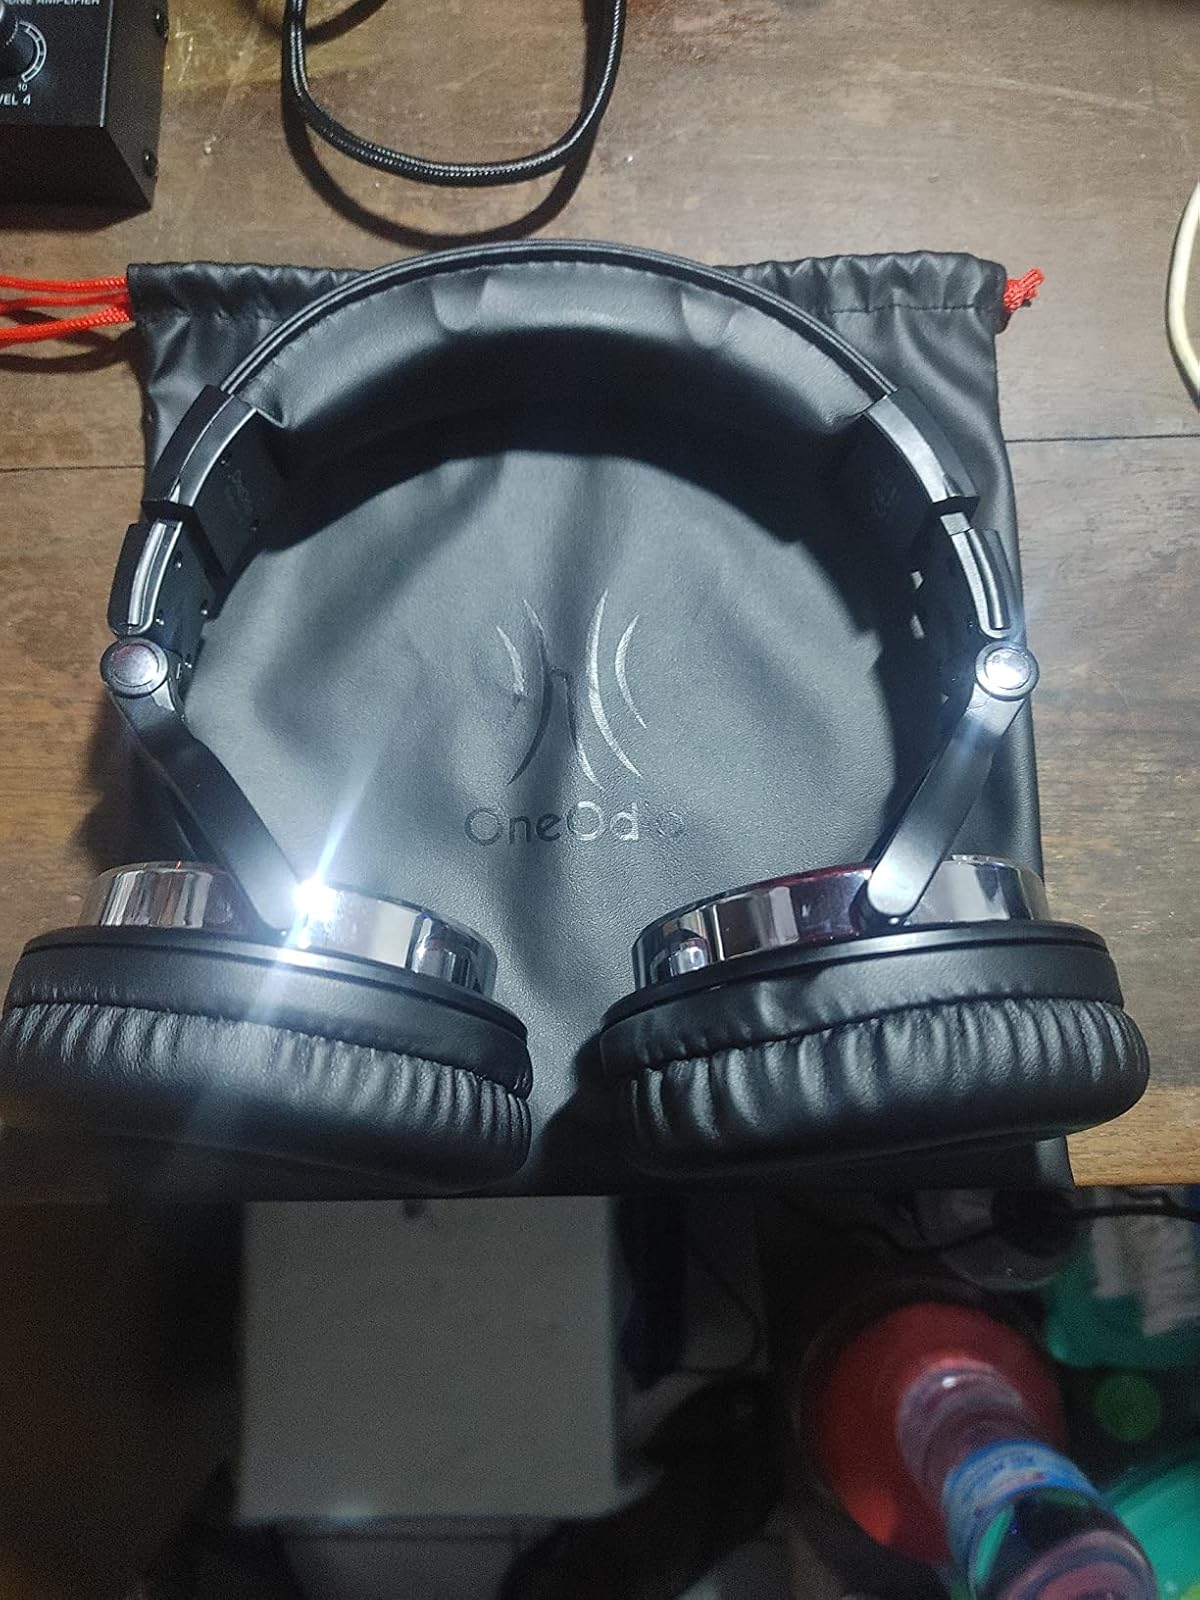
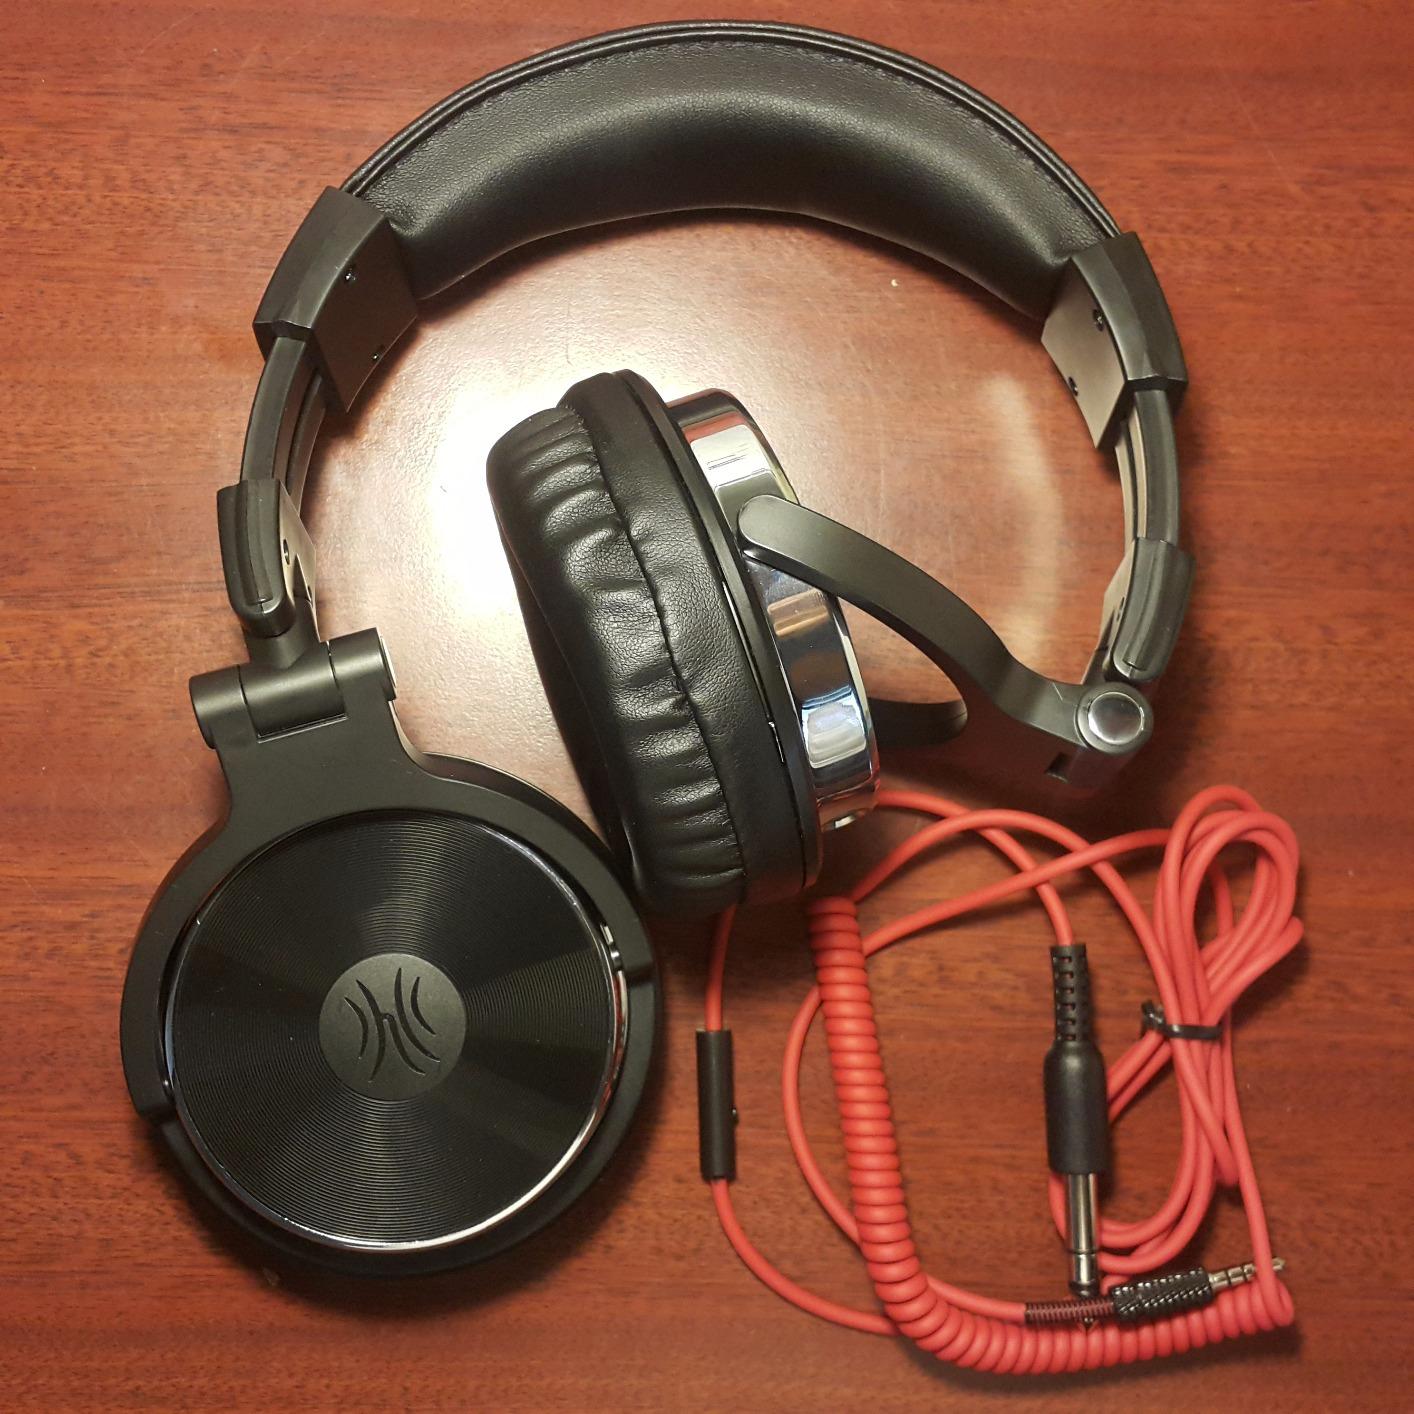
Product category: headphones
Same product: yes